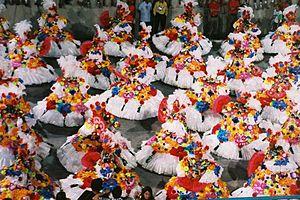
Défilé des écoles du groupe spécial au sambodrome lors du carnaval de Rio 2004 L'aile des Bahianaises de l'école Imperatriz Photographie prise par utilisateur:Clem Cousi Utilisateur:Clem Cousi
Le Carnaval de Rio est l'événement touristique le plus important de la municipalité de Rio et la fête nationale la plus populaire au Brésil, en particulier à Rio de Janeiro. Il est devenu un vrai synonyme de la célébration du carnaval dans le pays et même au monde. Il a lieu tous les ans durant les 4 jours qui précèdent le mercredi des Cendres, qui est le jour qui marque le début du carême.